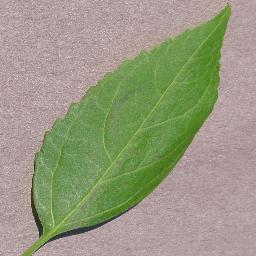
Label: Cherry___healthy